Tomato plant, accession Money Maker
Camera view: vertical (180 deg); turntable rotation: 90 degrees
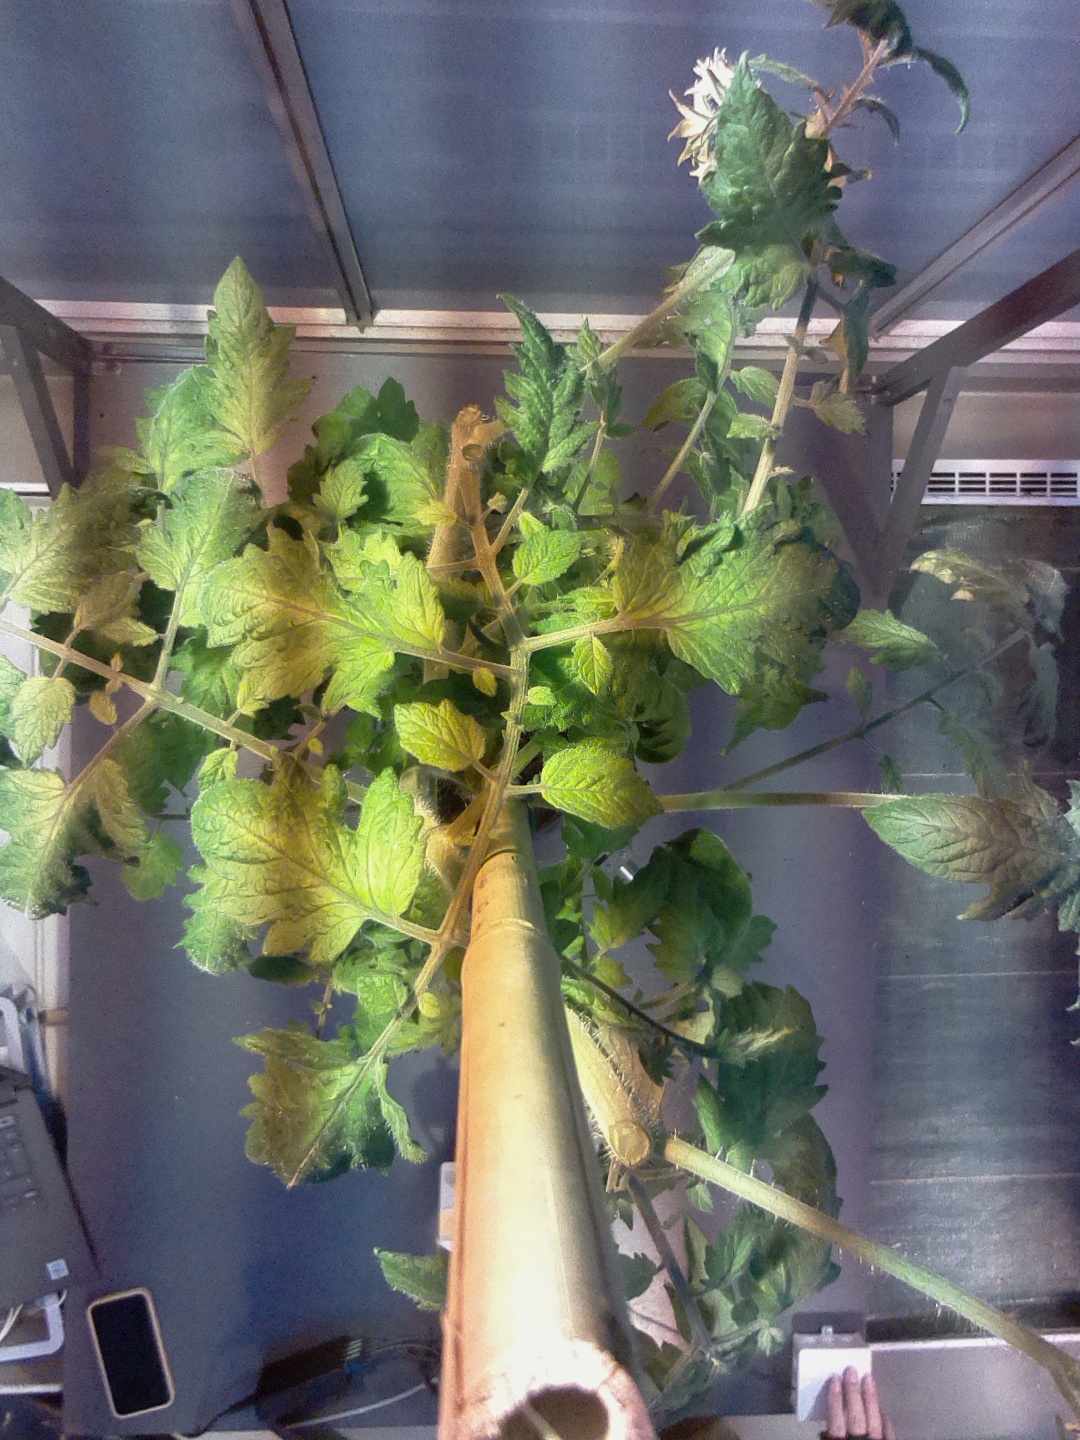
BBCH growth stage 75: 50%-60% of final fruit size